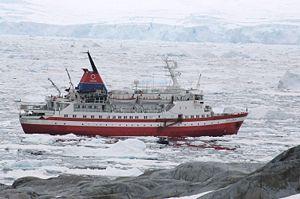
L’Explorer est un navire de croisière affecté aux croisières entre Ushuaïa et l'Antarctique. Il a coulé après avoir heurté un iceberg le 23 novembre 2007, sans perte humaine.